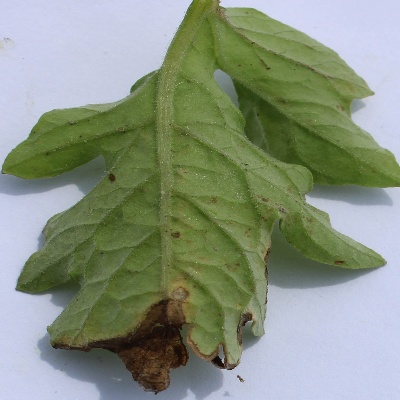
Crop: Tomato
Condition: leaf blight